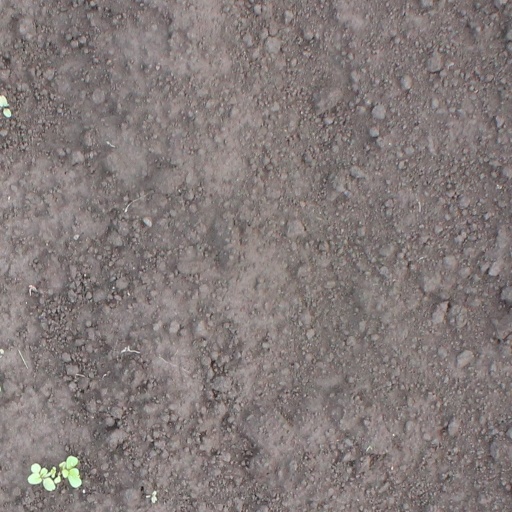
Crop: soybean